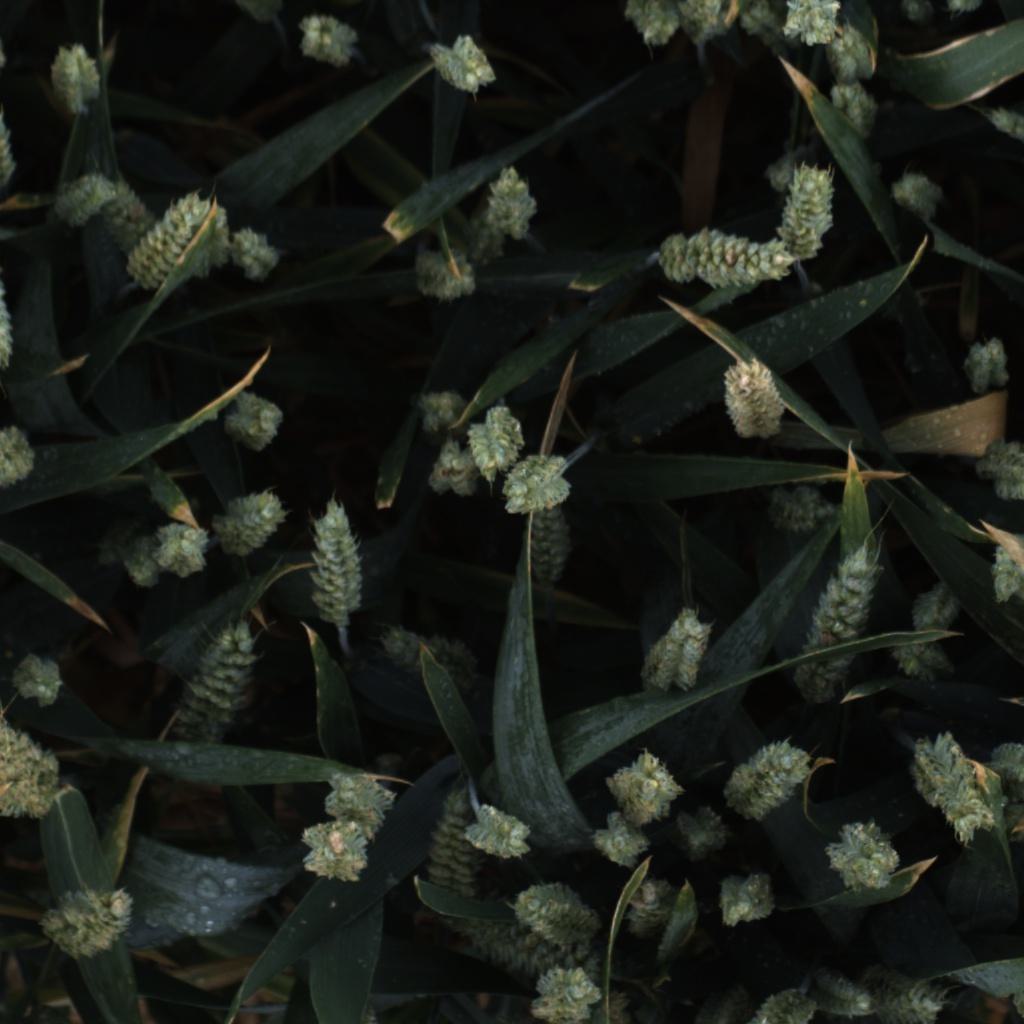
Country: UK
Location: Rothamsted
Wheat development stage: Filling - Ripening